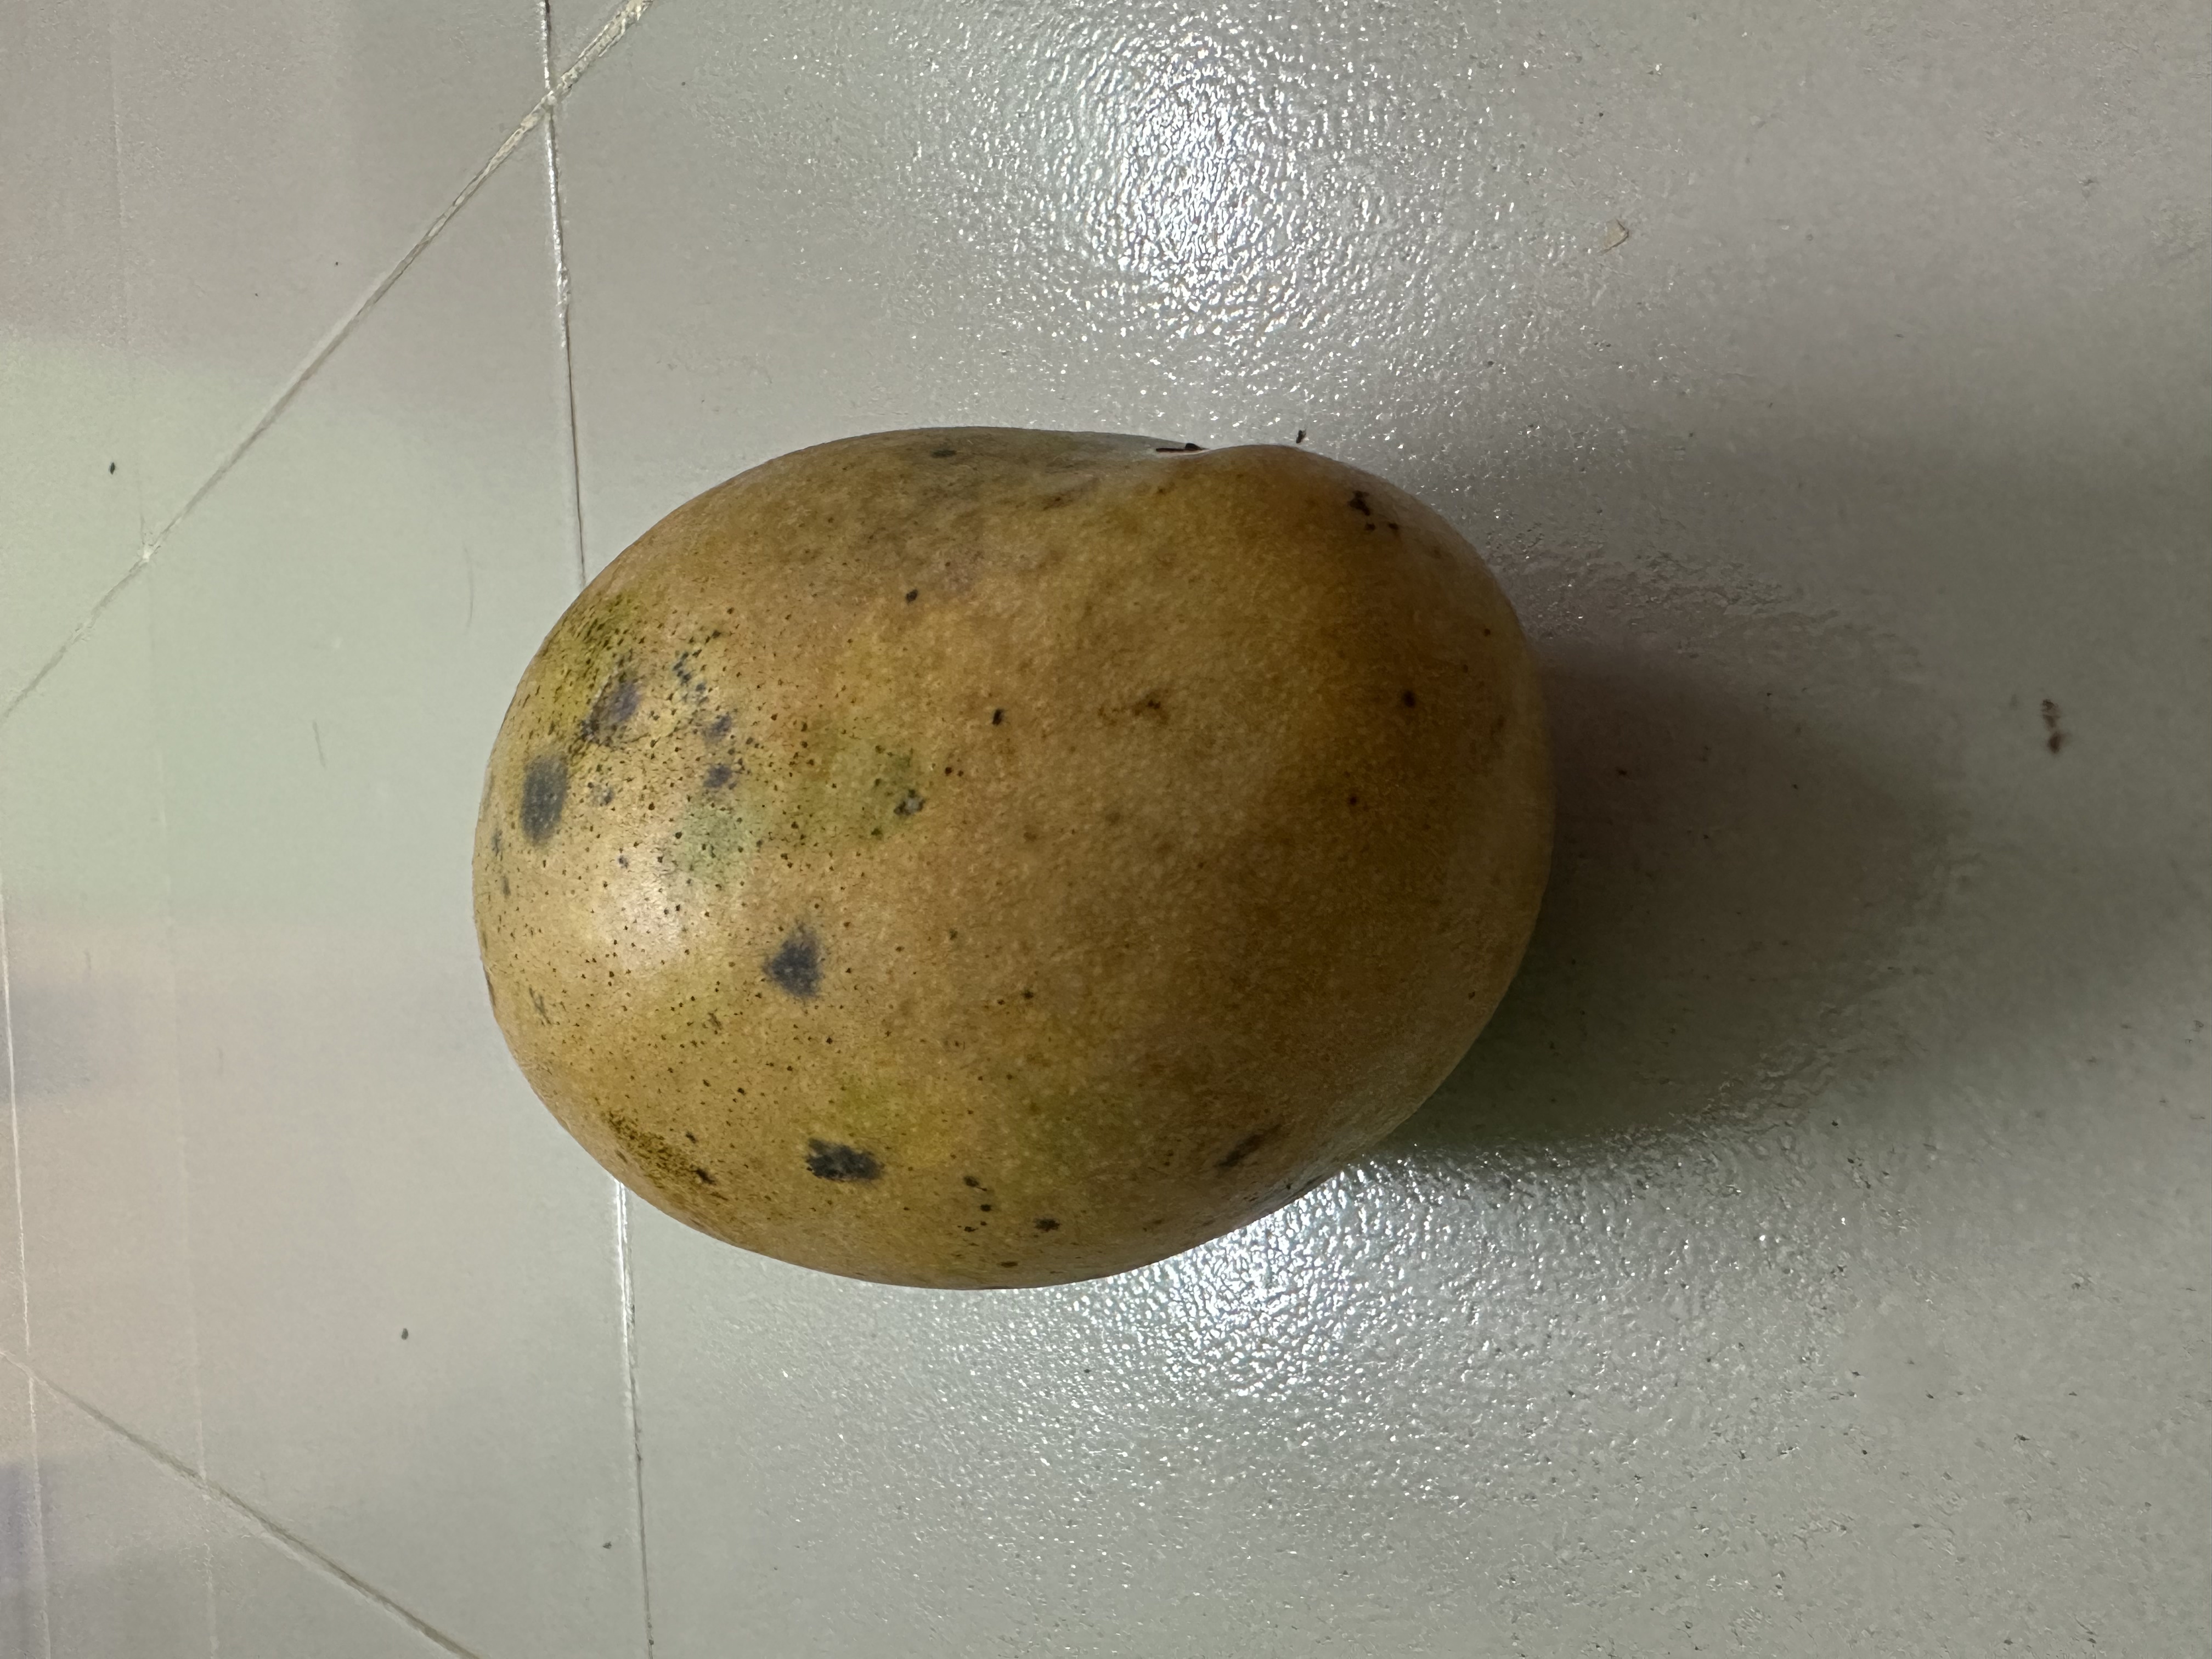
Mango variety: Mollika